Kevin Bond Allen

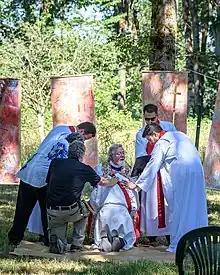
Allen (center) ordains a priest in the Diocese of Churches for the Sake of Others in an outdoor service in Portland, Oregon.

In 2016, Allen joined fellow ACNA bishops Eric Menees, Mark Zimmerman, Keith Andrews, and Todd Hunter to streamline the ordination process in western U.S. ACNA dioceses, with a joint exam and a joint examining board that would allow clergy ordained under the standards to serve in any participating diocese.